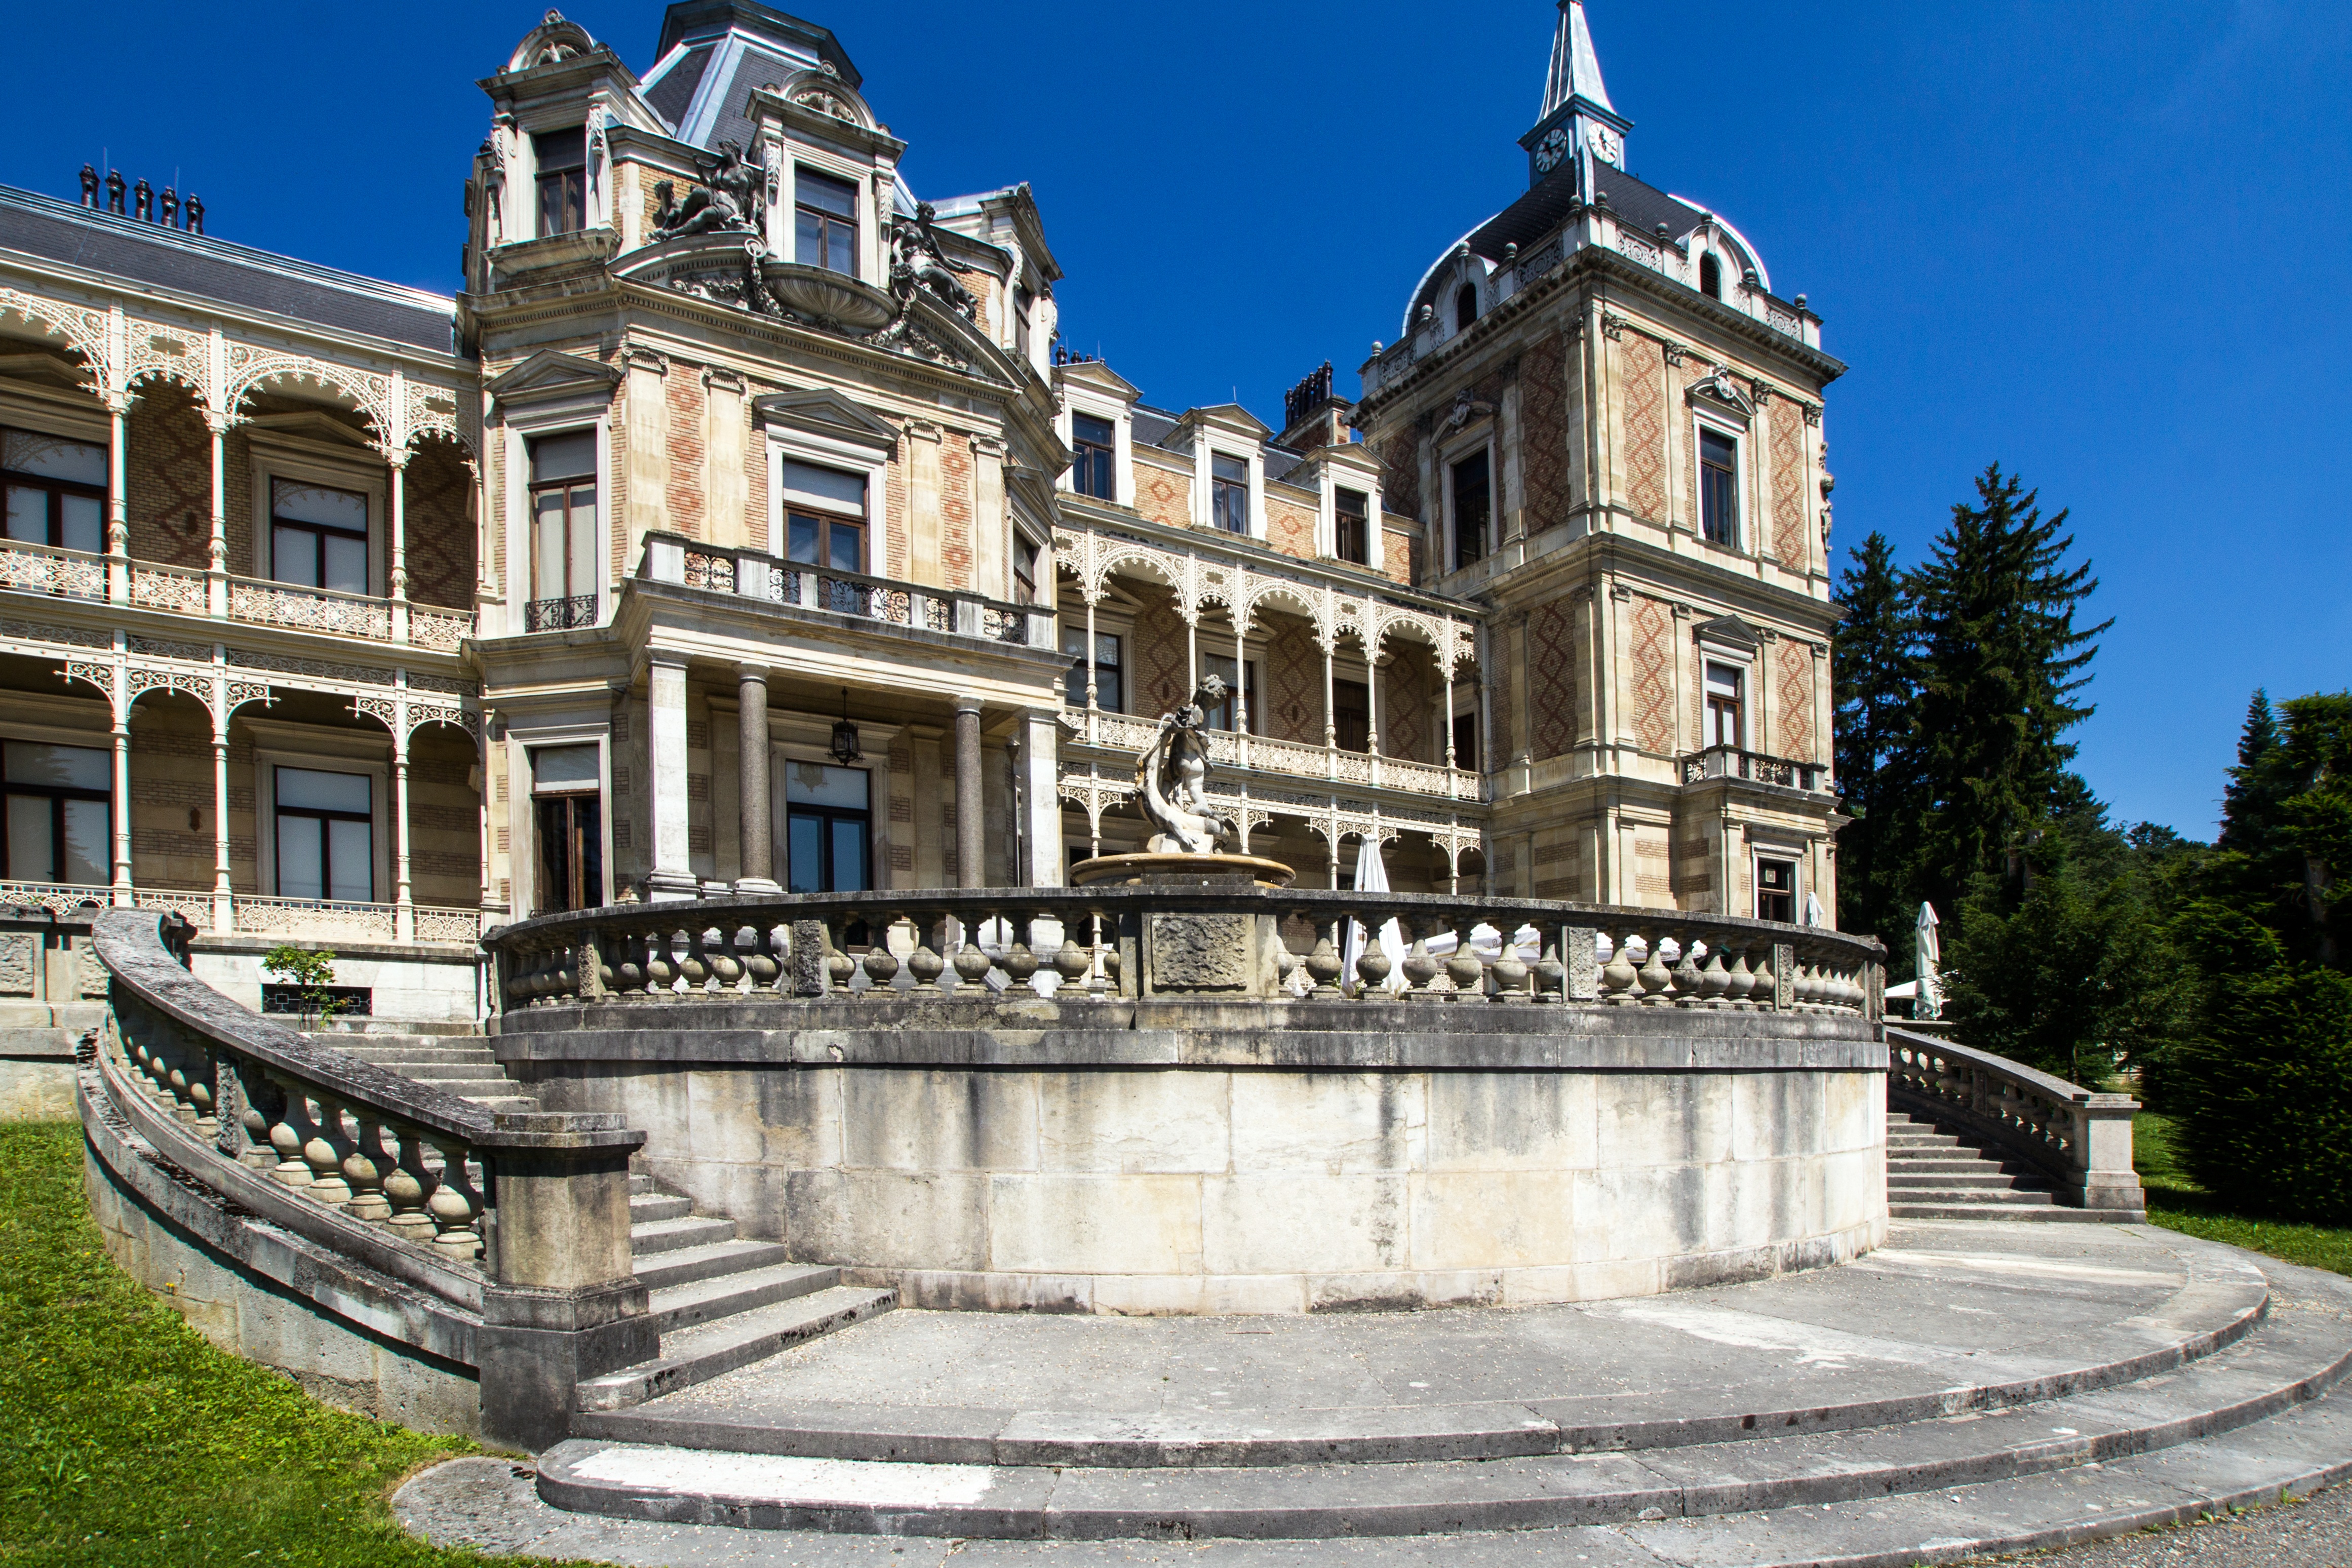
architecture, mansion, building, chateau, palace, plaza, castle, landmark, facade, vienna, town square, estate, water feature, sissi, stately home, classical architecture, empress elisabeth, hermes villa